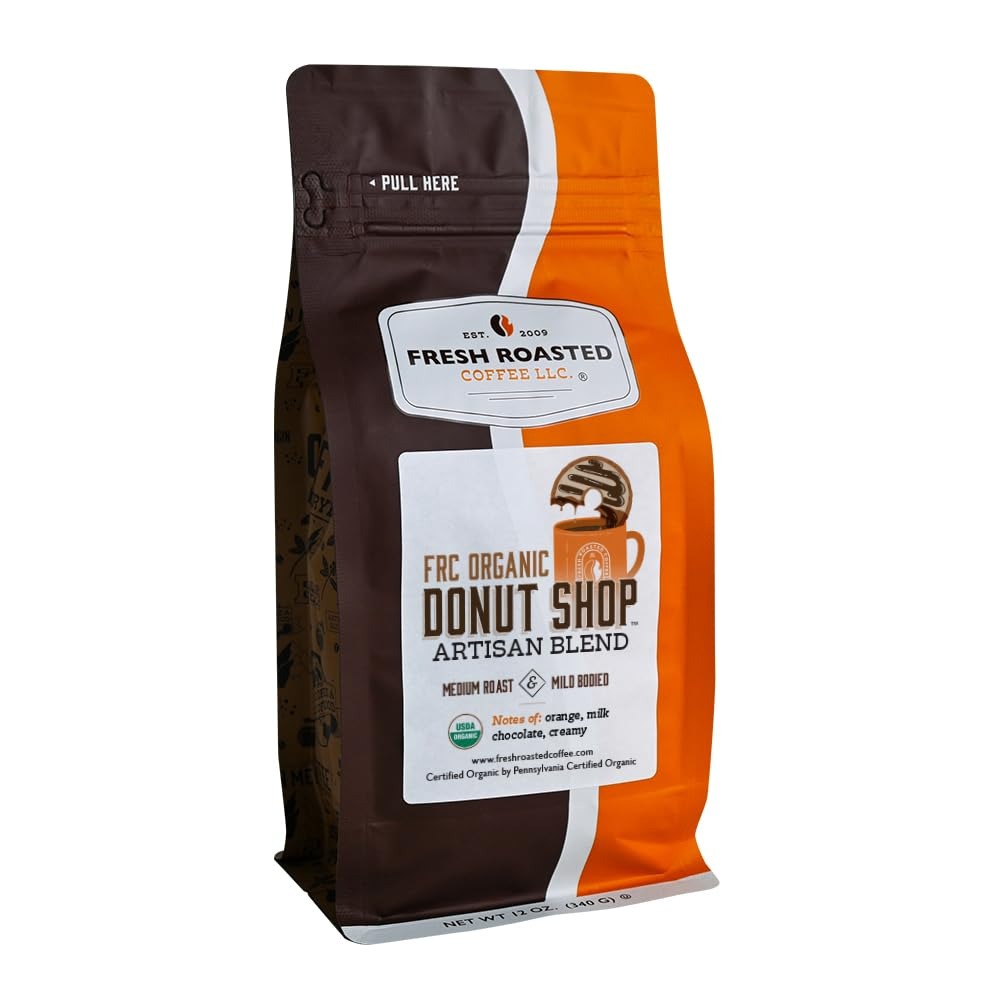
Item Name: Fresh Roasted Coffee, Organic Donut Shop, 12 oz, Medium Roast, Kosher, Ground
Value: 12.0
Unit: Ounce

Price: 14.99